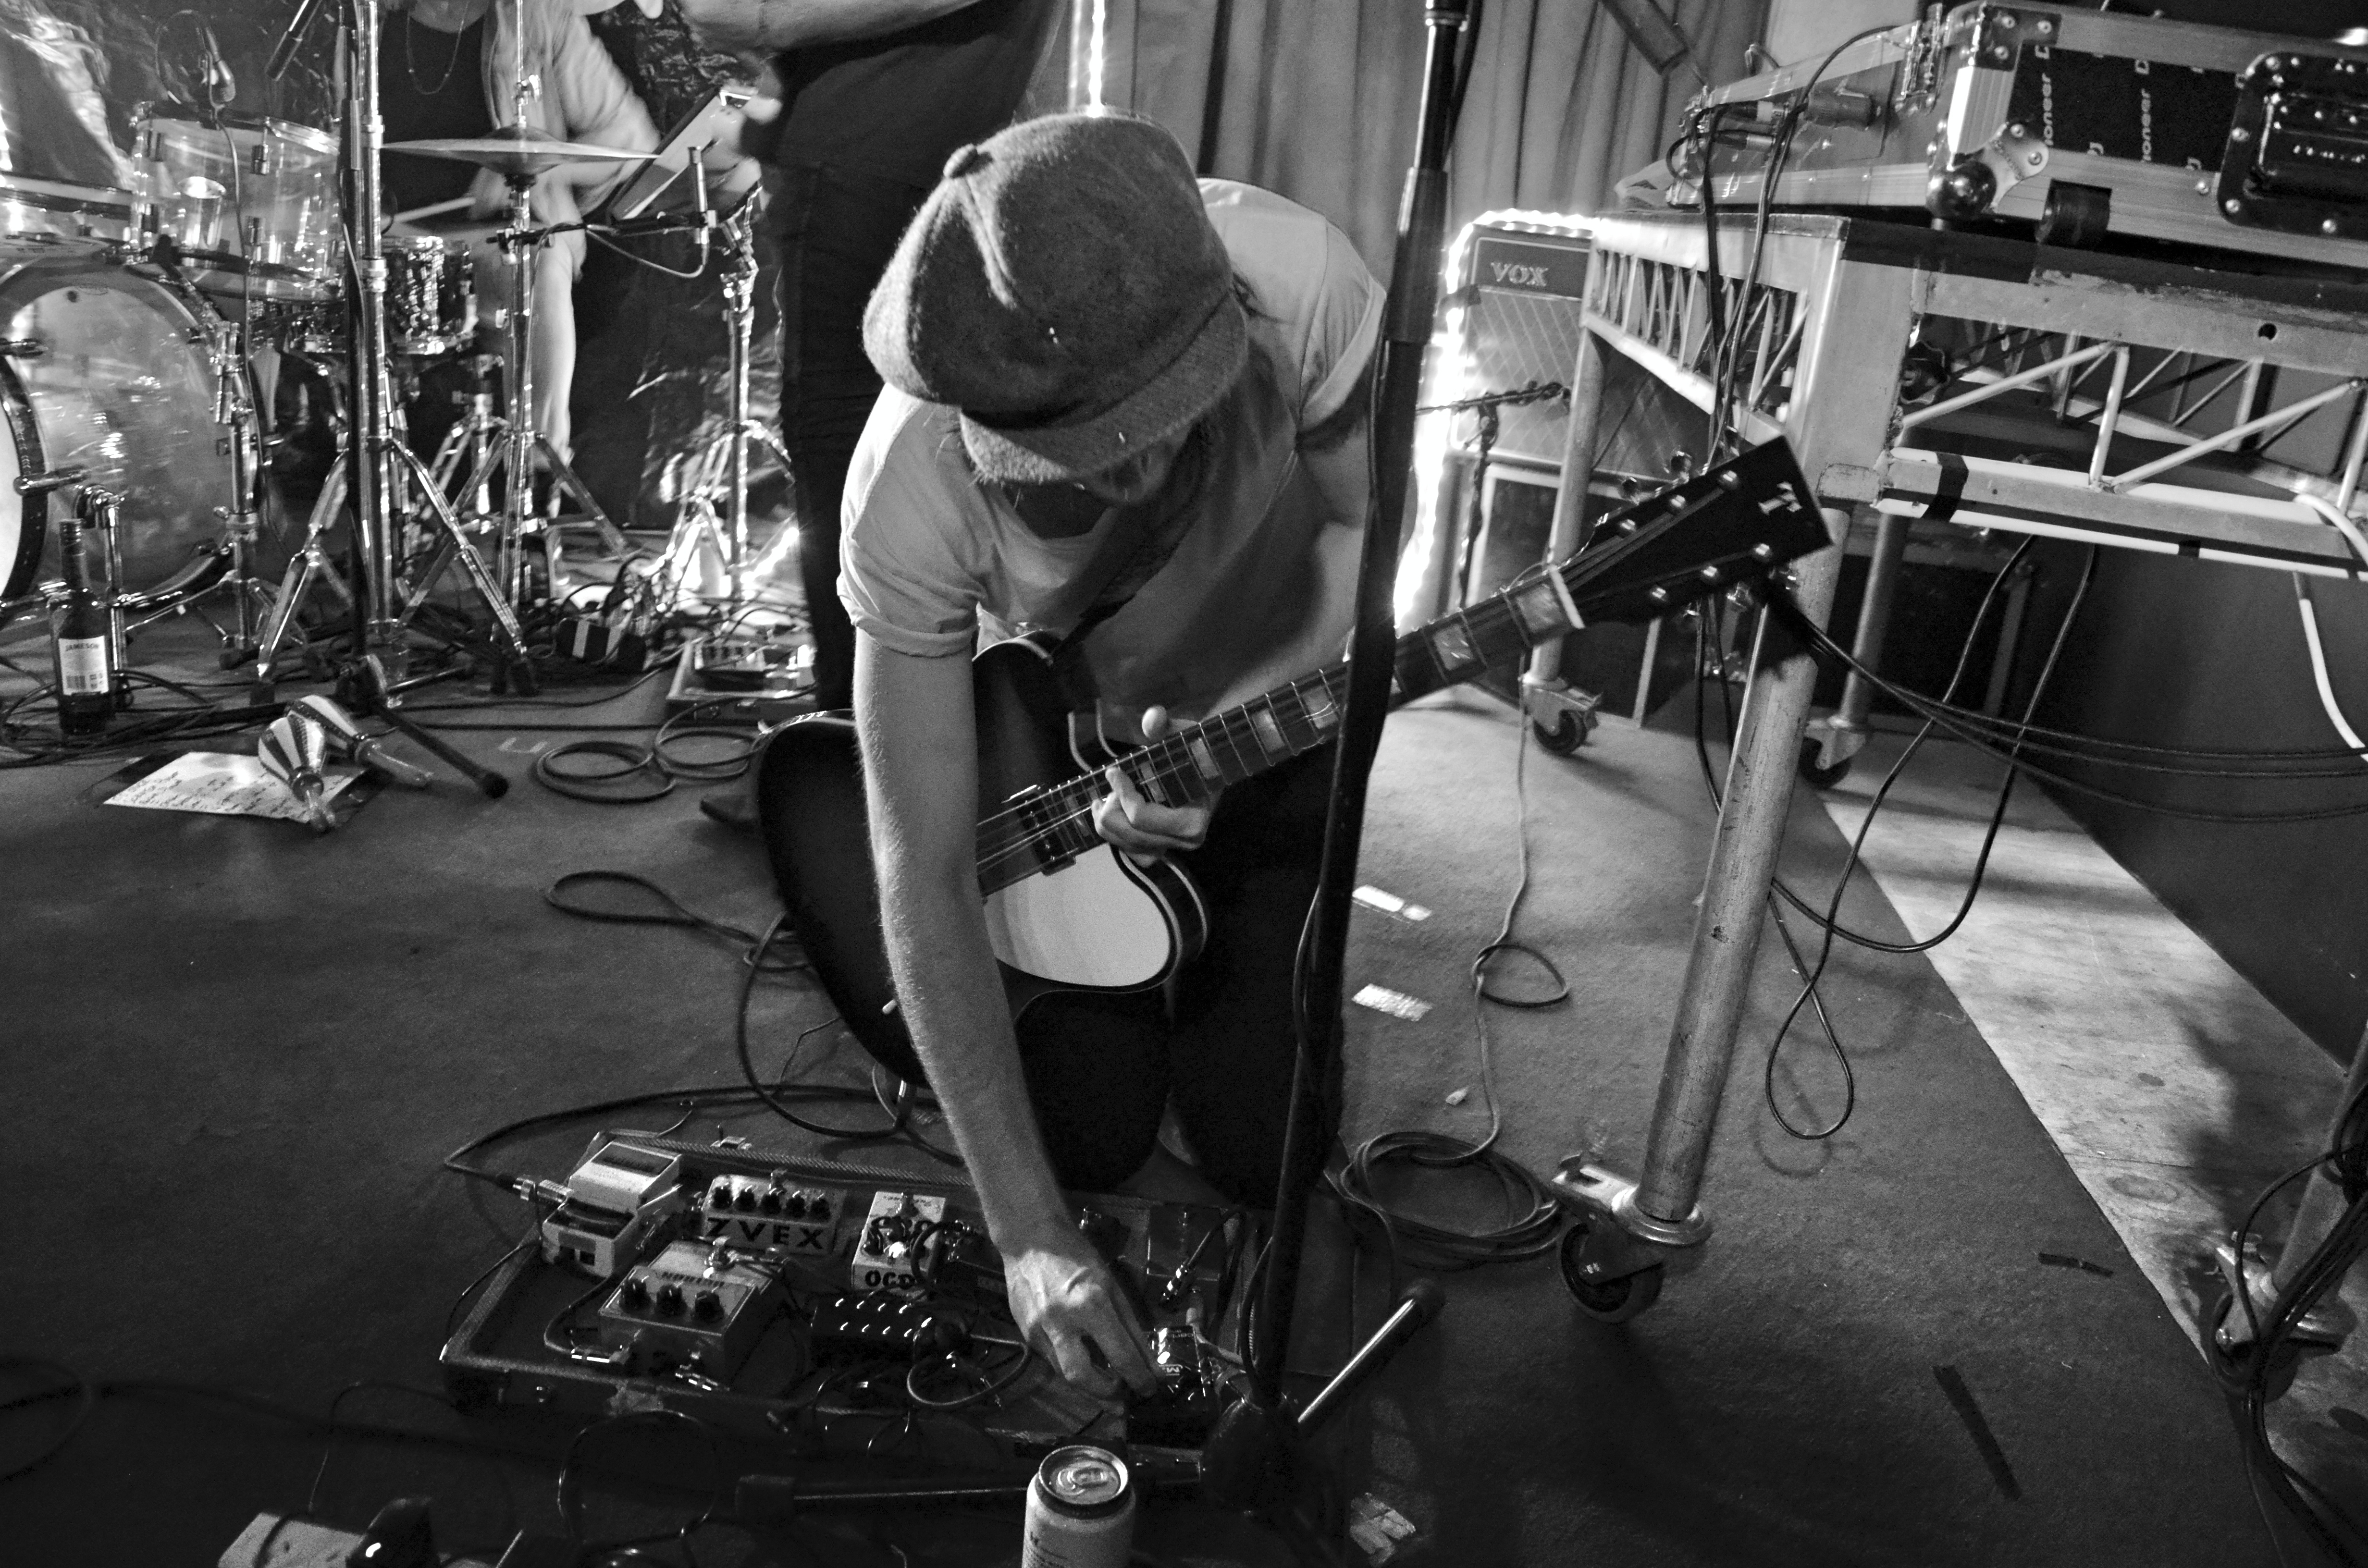
music, black and white, white, musician, black, monochrome, drum, performance, drums, drummer, entertainment, performing arts, monochrome photography, skin head percussion instrument